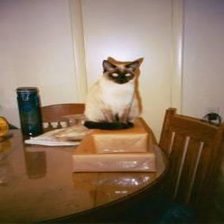
Species: cat
Breed: Siamese